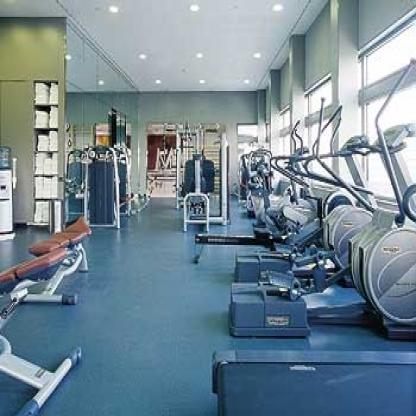
Scene: Indoor